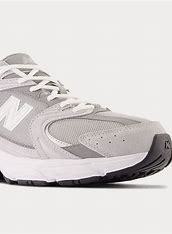
Brand: New
Model: Balance 530